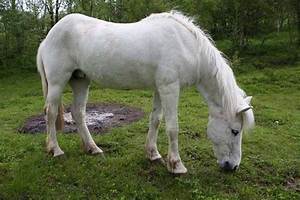
Label: horse